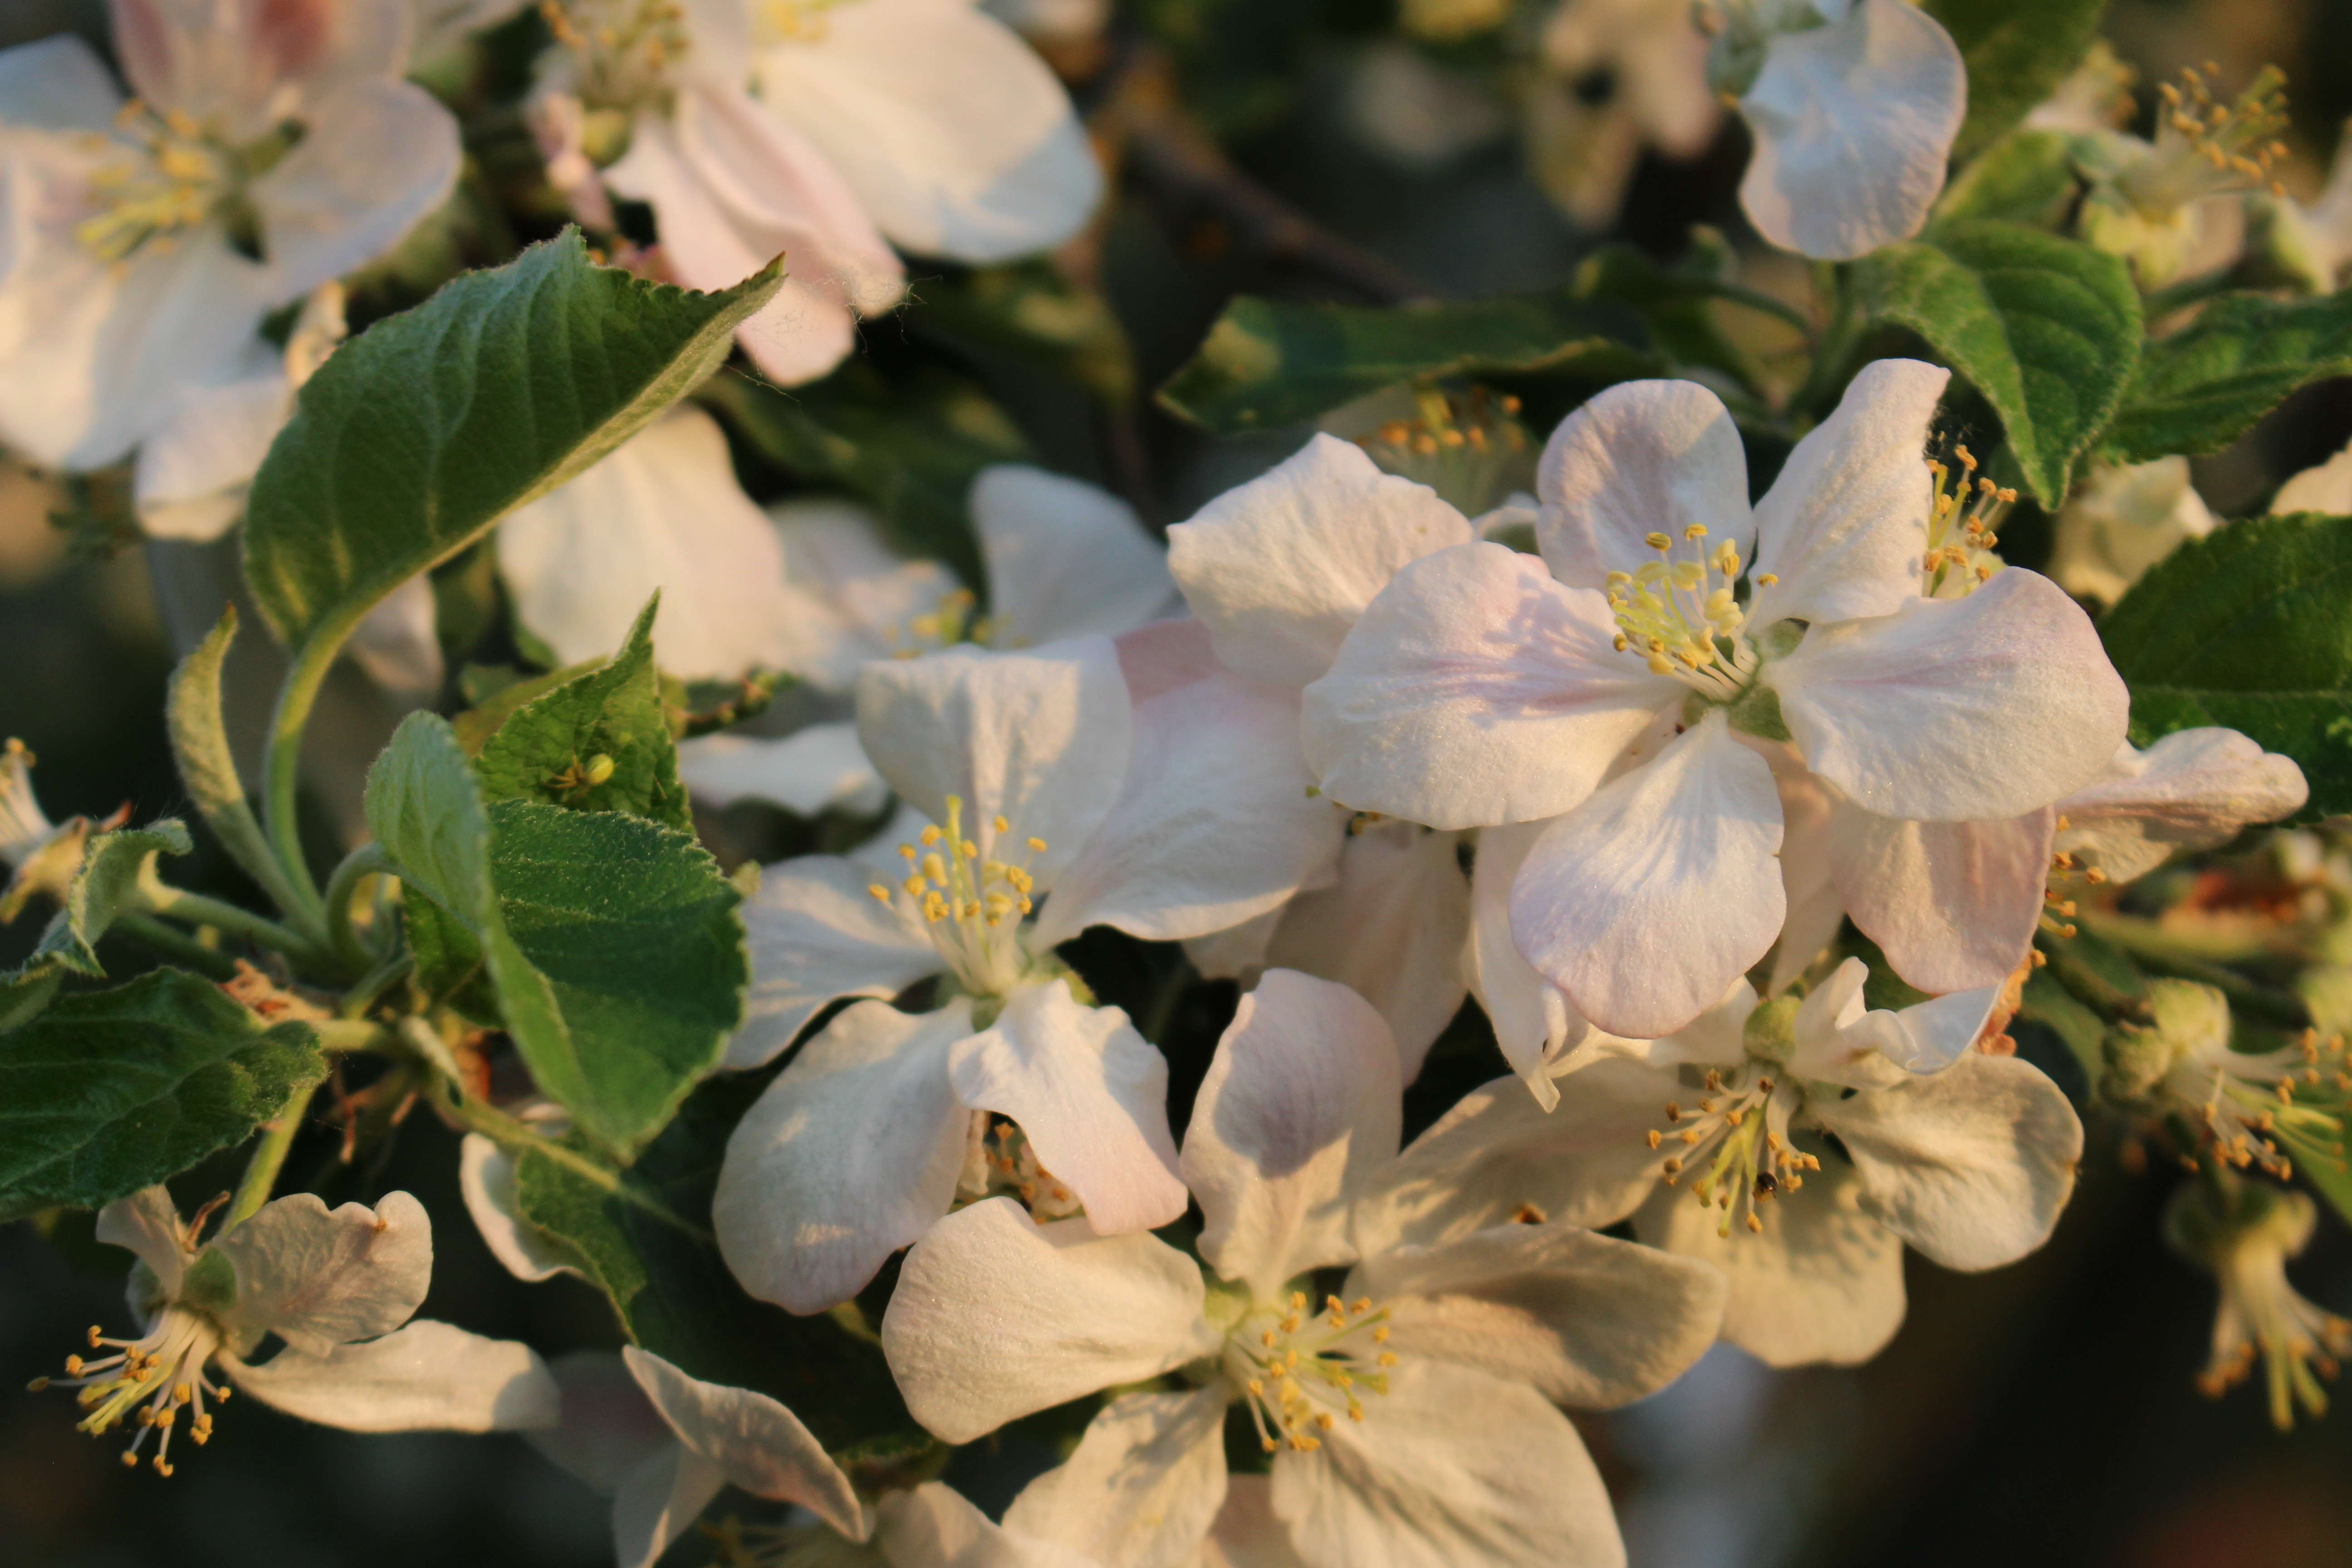
nature, branch, blossom, plant, white, flower, petal, bloom, orchard, spring, produce, botany, flora, wildflower, shrub, fruit tree, apple tree, macro photography, flowering plant, apple tree blossom, land plant